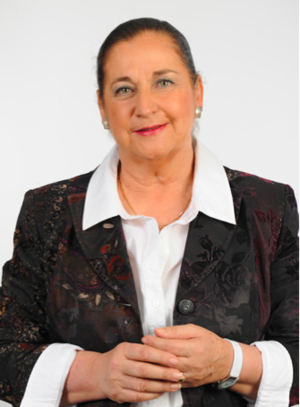
Martine Faure, députée de la neuvième circonscription de la Gironde
Martine Faure est une femme politique française, née le 30 septembre 1948 à Langon, élue députée de la neuvième circonscription de la Gironde en 2007 puis de la douzième circonscription en 2012.